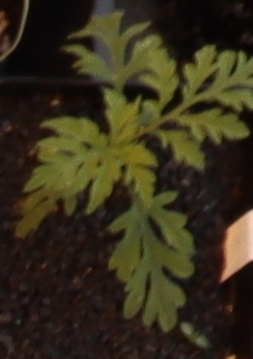
Label: Ragweed